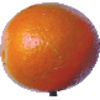
Label: Tangelo 1